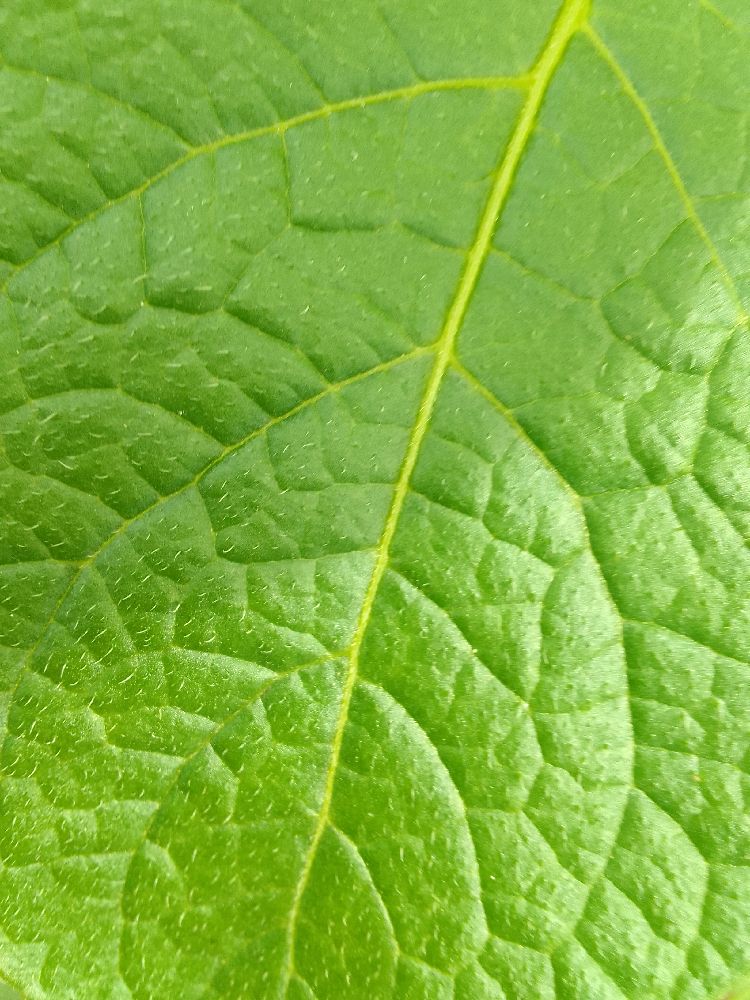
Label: Healthy